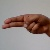
The image shows a hand gesture representing the letter 'H' in Indian Sign Language.